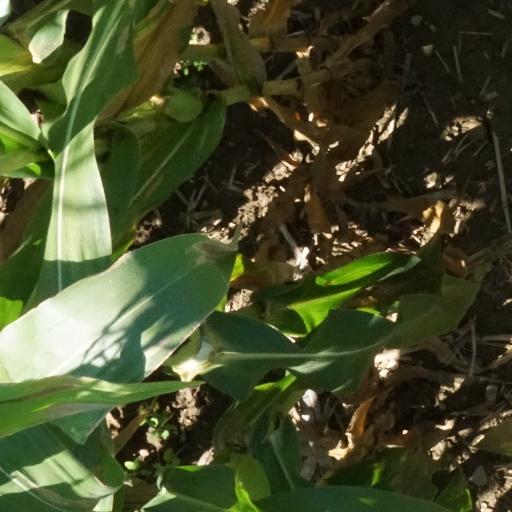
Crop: maize; corn